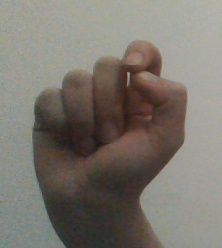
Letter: fa